Slapping (music)

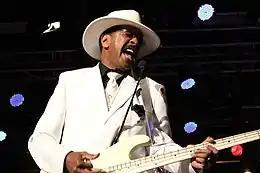
Bassist Larry Graham, widely regarded as the progenitor of modern slap bass

Slapping and popping are ways to produce percussive sounds on a stringed instrument. They are primarily used on the double bass or bass guitar. Slapping on bass guitar involves using the edge of one's knuckle, where it is particularly bony, to quickly strike the string against the fretboard. On bass guitars, this is commonly done with the thumb, while on double bass, the edge of the hand or index finger may be used. Popping refers to pulling the string away from the fretboard and quickly releasing it so it snaps back against the fretboard. On bass guitar, the two techniques are commonly used together in alternation, though either may be used separately.